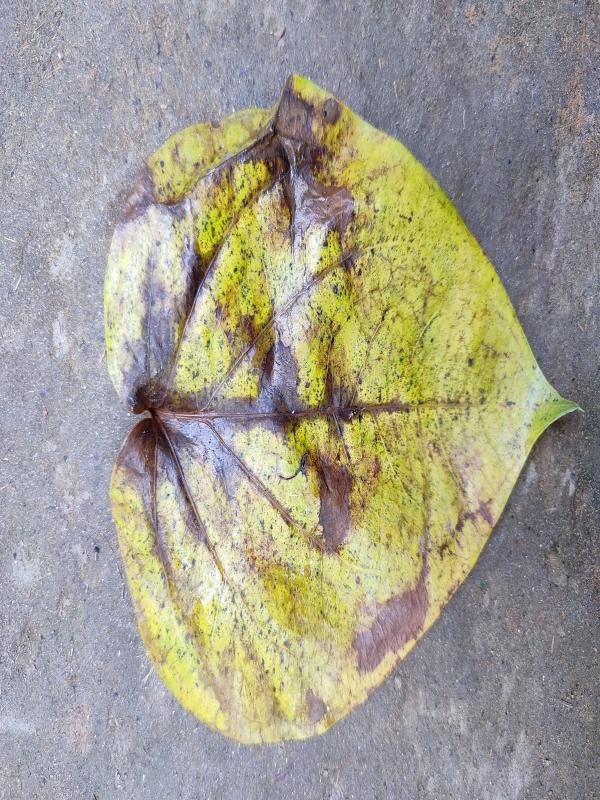
Label: Dried_Leaf